Josh Valentine

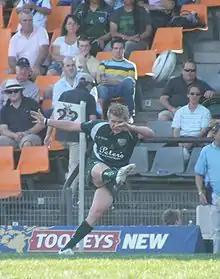
Josh Valentine

Josh Valentine (born 22 February 1983 in Newcastle in New South Wales) is an Australian rugby union footballer. He currently plays for the US Carcassonne in France. Valentine's usual position is at scrum half.